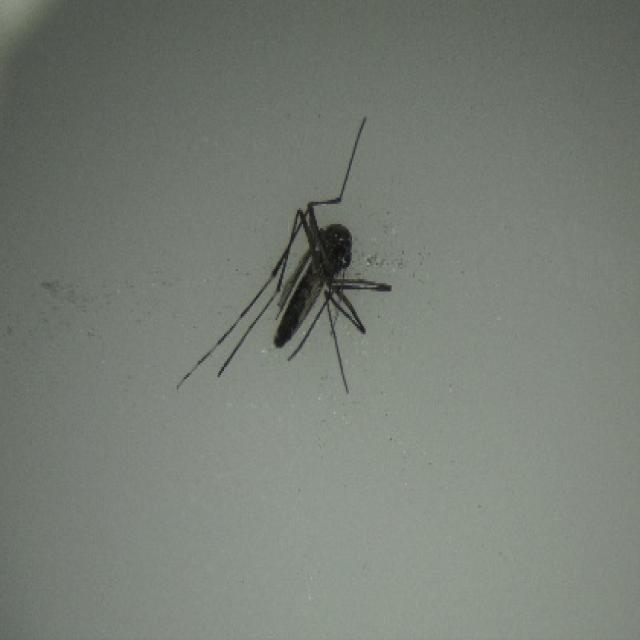
Species: aedes_albopictus